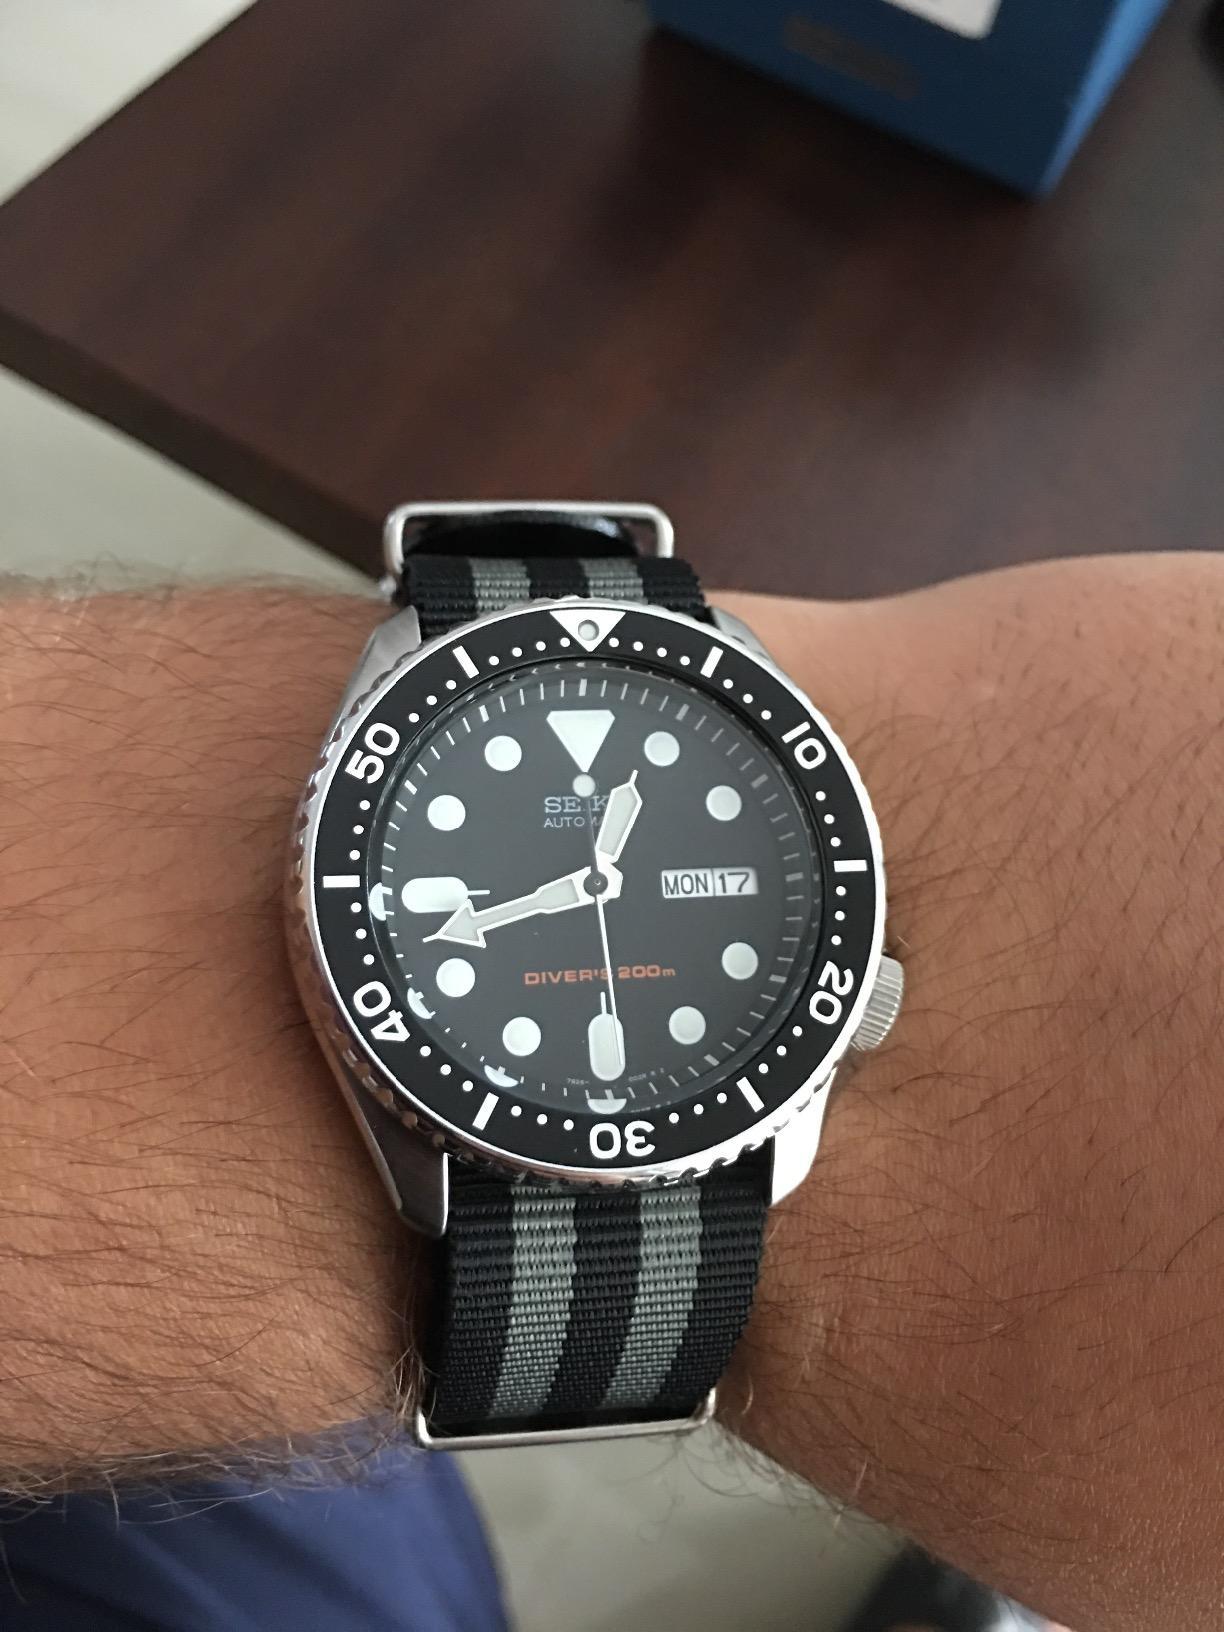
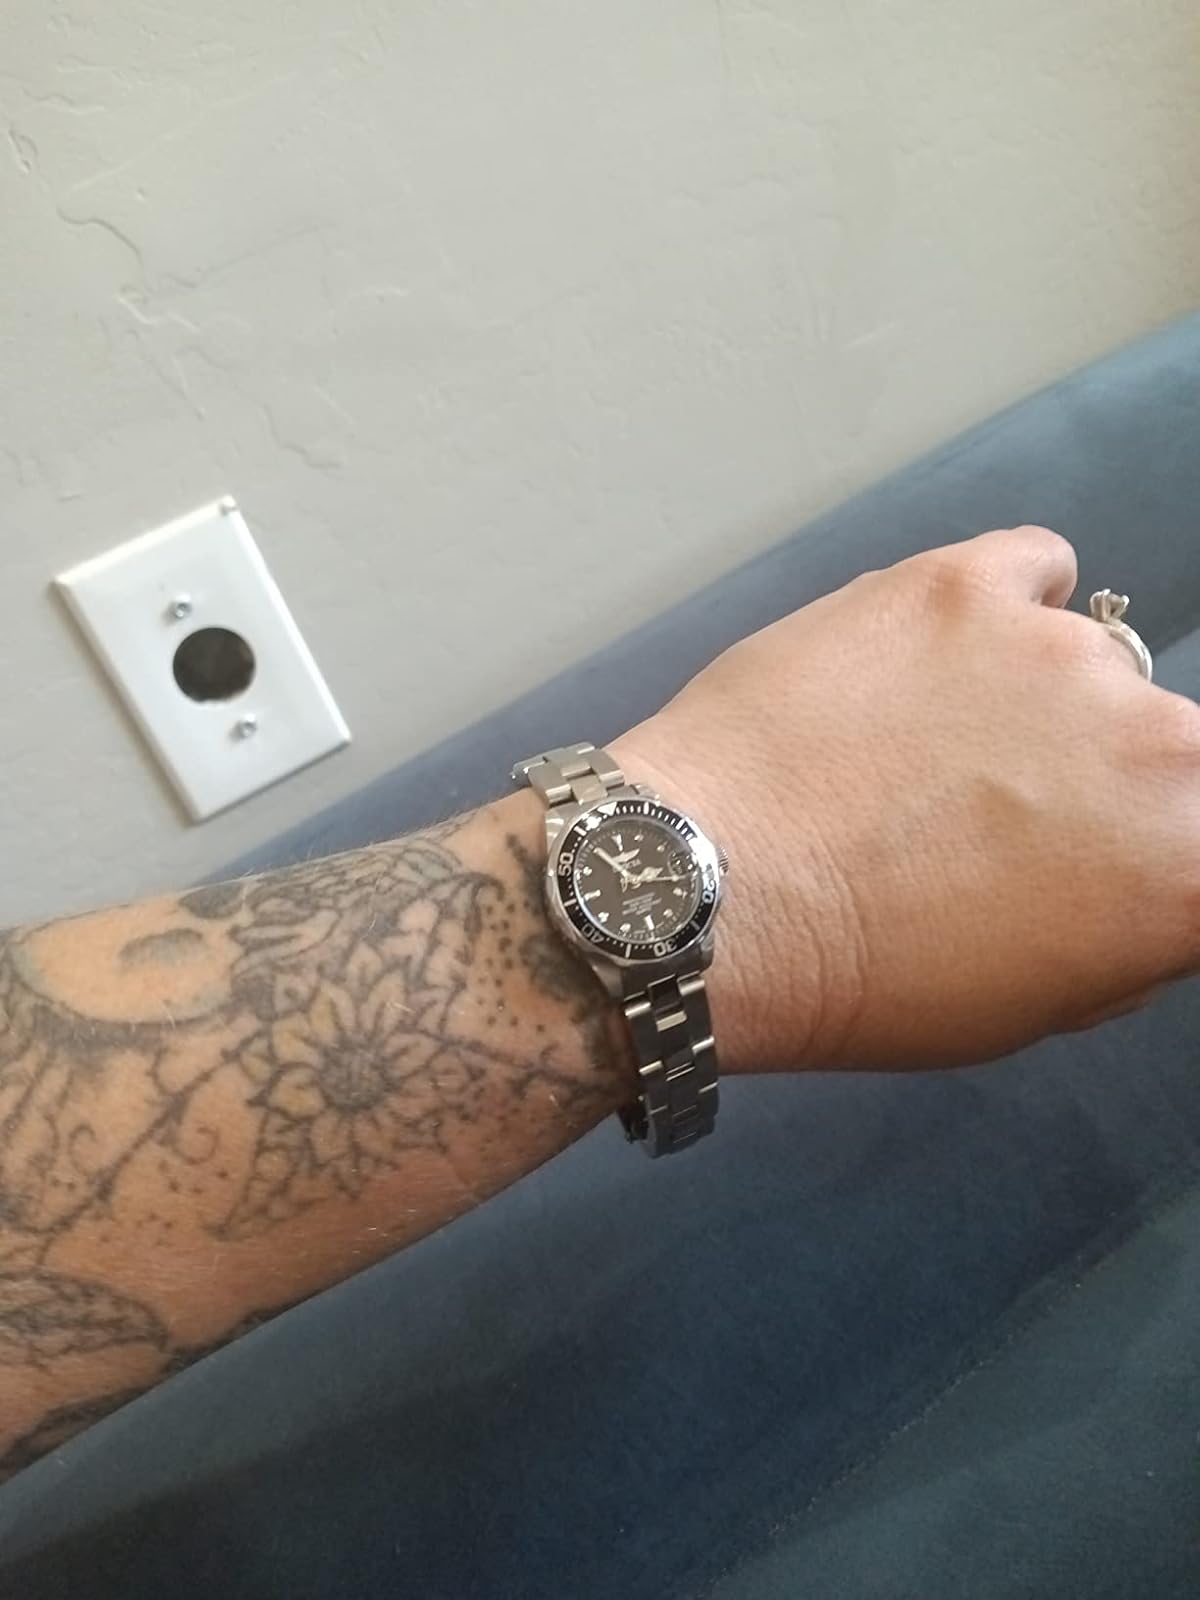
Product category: accessories_watch
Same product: no